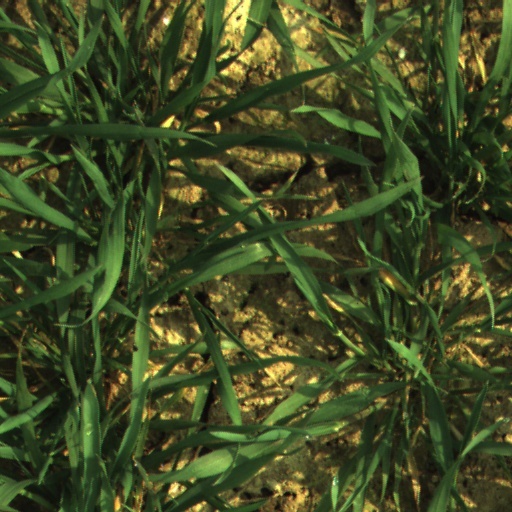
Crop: wheat